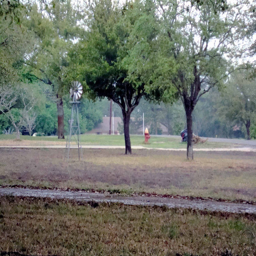
A park filled with trees and lots of dirt.
A windmill in the field near trees and a path
The windmill is sitting in an open field.
A red fire hysrant in a park setting near a windmill and trees.
trees in a field of grass with a sky background